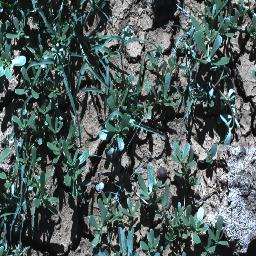
Label: negative